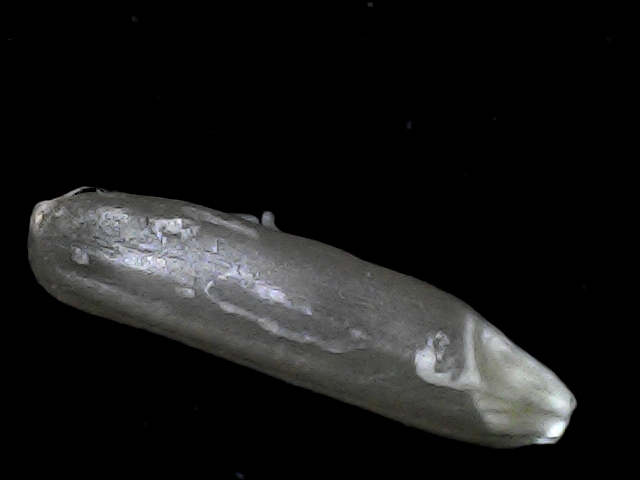
Rice variety: BD70